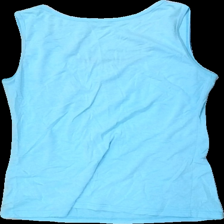
View: back
Type: Tank top
Category: Ladies
Brand: Missing
Colors: Blue
Material: 58% cotton 42% polyester
Cut: Regular
Season: All
Stains: Major
Damage: fläckar
Damage location: top center
Damage 2: fläckar
Damage 2 location: bottom right
Damage 3: fläck armhåla
Damage 3 location: middle left
Price range: <50
Recommended usage: Export
Description: blått linne med fläckar över hela